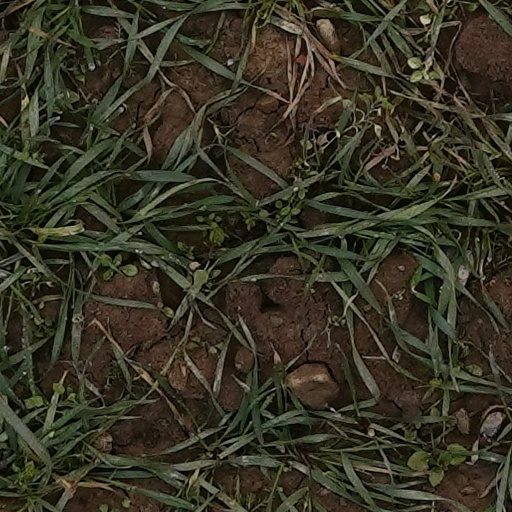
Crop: wheat